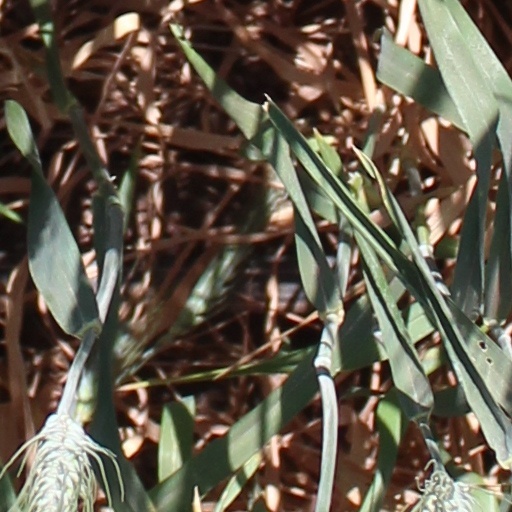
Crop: wheat